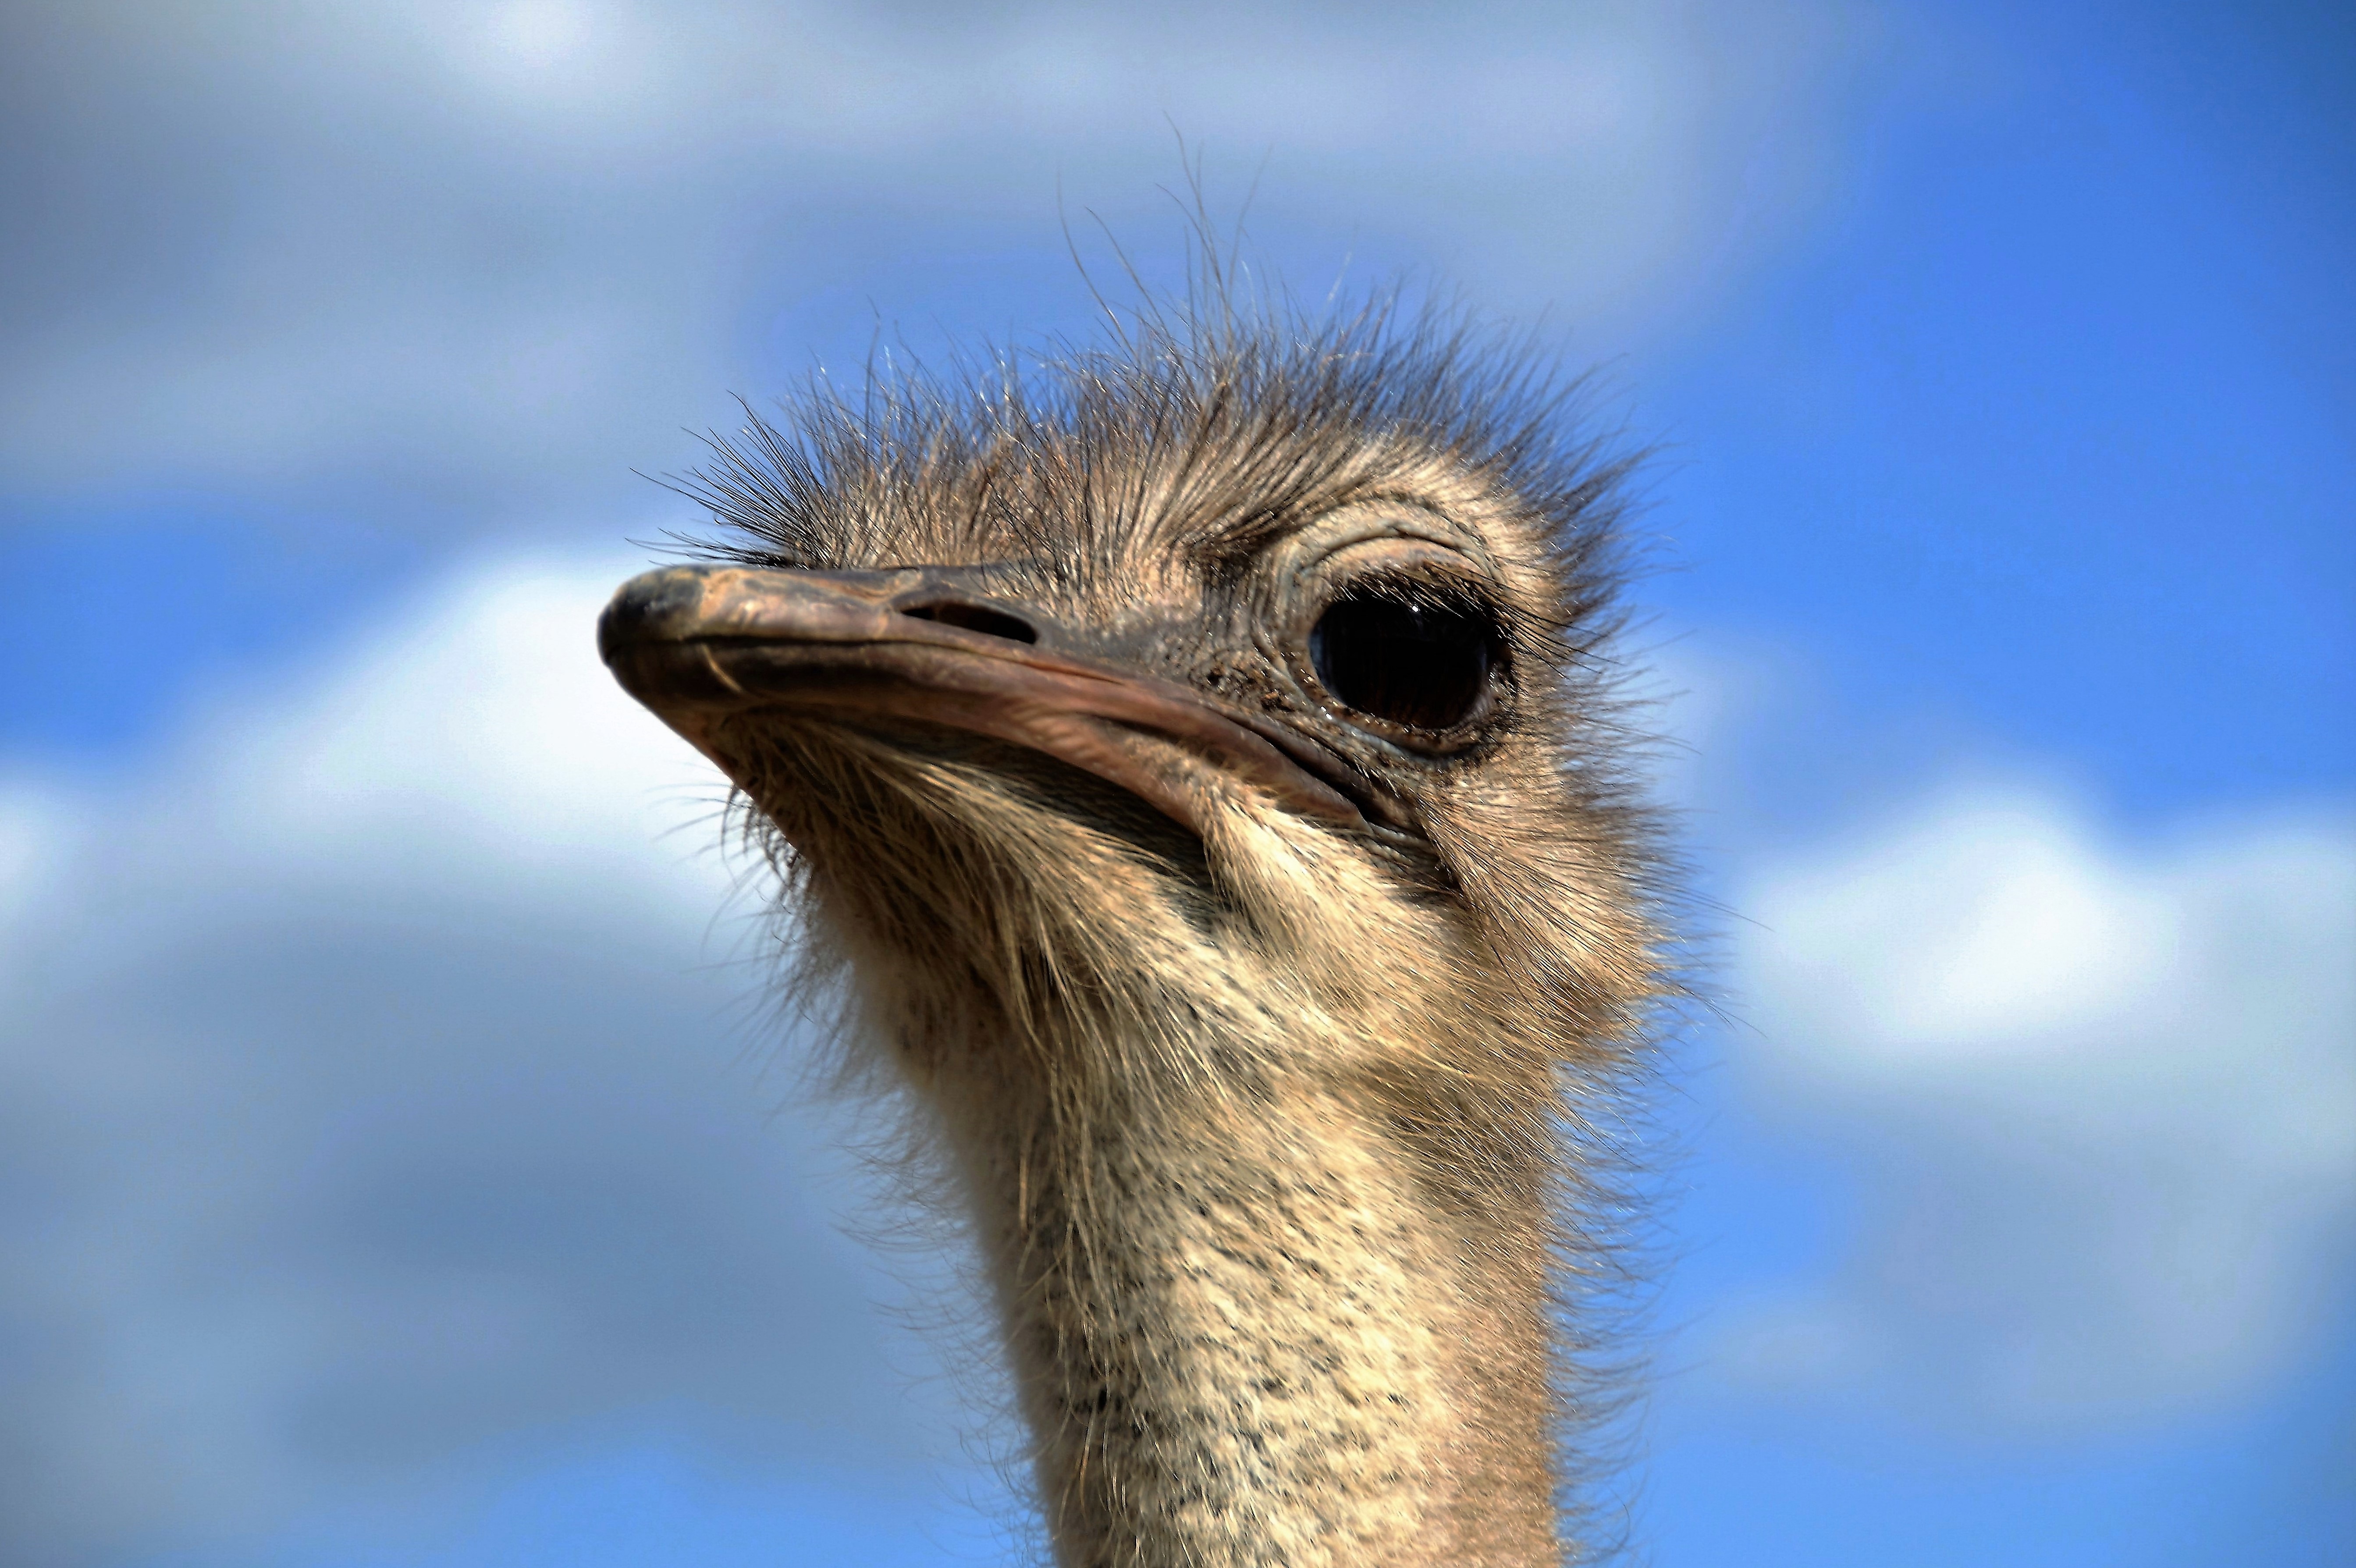
bird, view, wildlife, beak, ostrich, fauna, close up, emu, head, vertebrate, fluff, ratite, stupid, flightless bird, flightless, the ostrich, grimace